Gender identity under Title IX

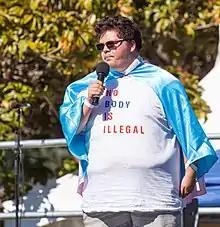
Gavin Grimm, wearing a trans pride flag cape and a T-shirt reading "No Body Is Illegal", speaks on stage at the 2018 Trans March San Francisco.

In 2016, the Fourth Circuit became the first Court of Appeals to rule on the scope of Title IX as applied to transgender students, in the case of Virginia high school student Gavin Grimm. Grimm came out as a transgender boy while at Gloucester High School in Virginia. His use of the boys' bathrooms upset some of the students and parents, prompting the Gloucester County School Board to pass a resolution requiring students to use restrooms of their biological sex or of unisex bathrooms they subsequently created at the high school. Grimm refused to use these and ended up using the school nurse's bathroom.